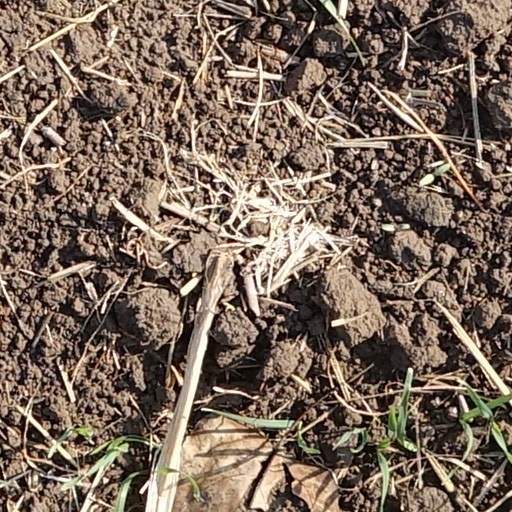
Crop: wheat